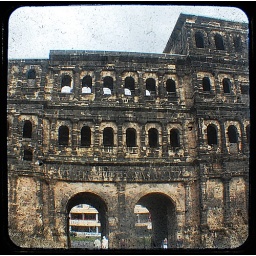
Porta Nirga or black wall is located in Trier, one of the most oldest cities in Germany.